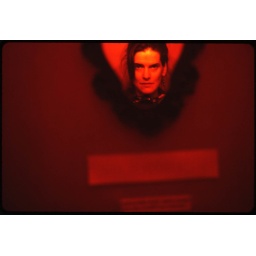
in the red bathroom